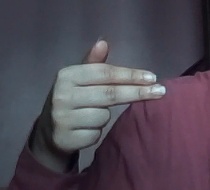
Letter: ghain